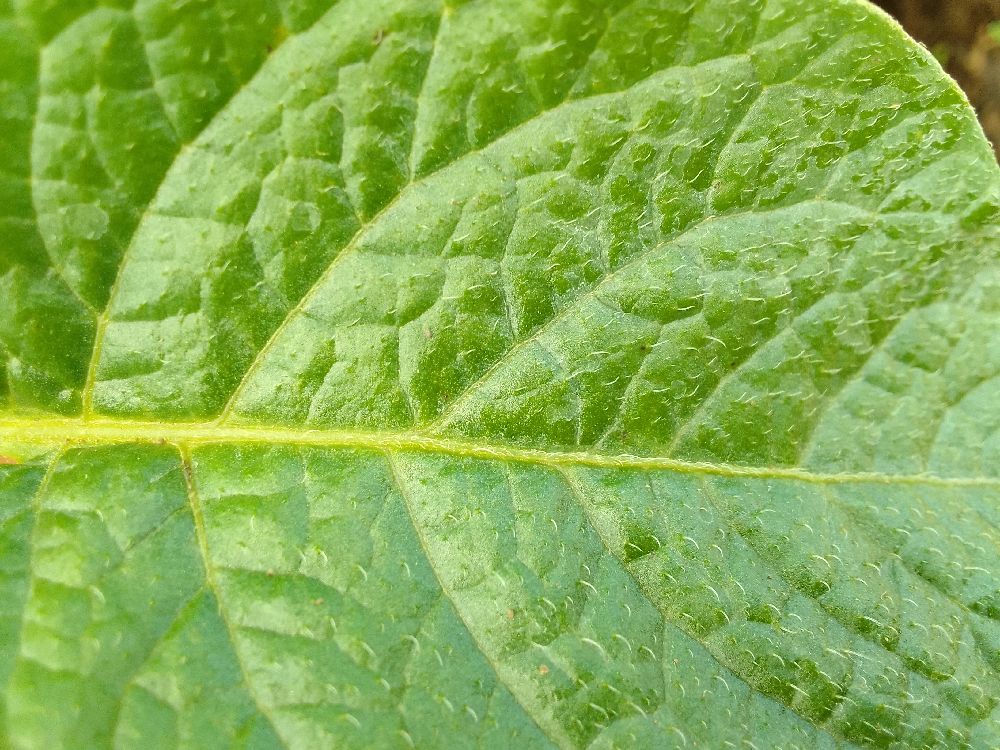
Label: Healthy